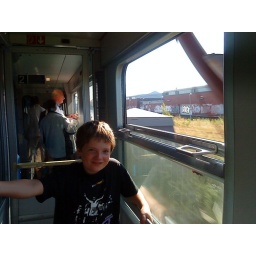
Jacob by the night train window